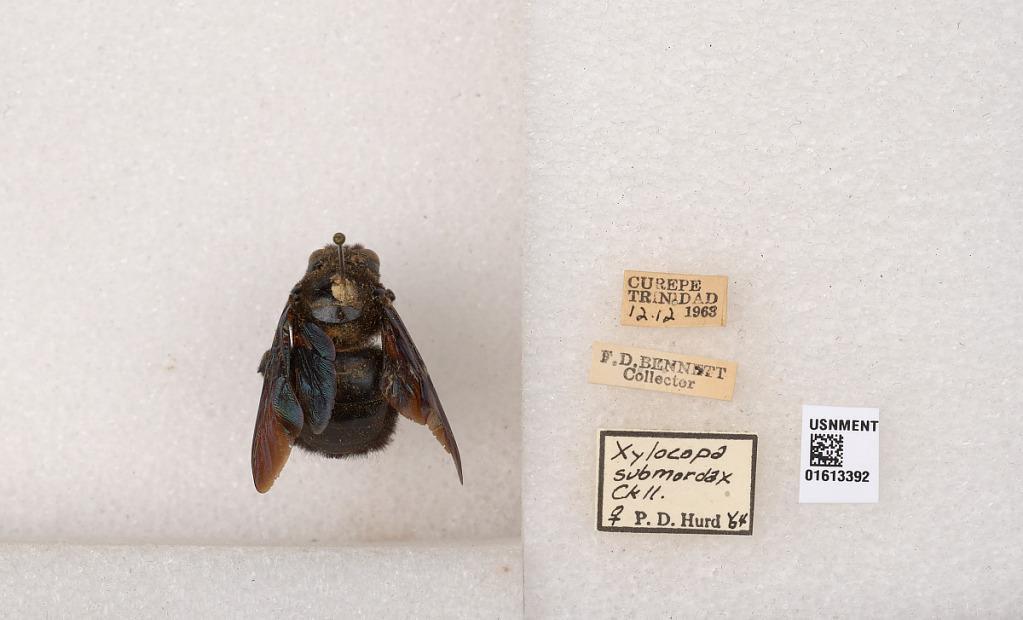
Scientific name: Xylocopa (Neoxylocopa) transitoria Pérez
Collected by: F. Bennett
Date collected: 1963-12-12
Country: Trinidad and Tobago
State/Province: Tunapuna/Piarco
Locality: Curepe, Trinidad
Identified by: Hurd, P. D.